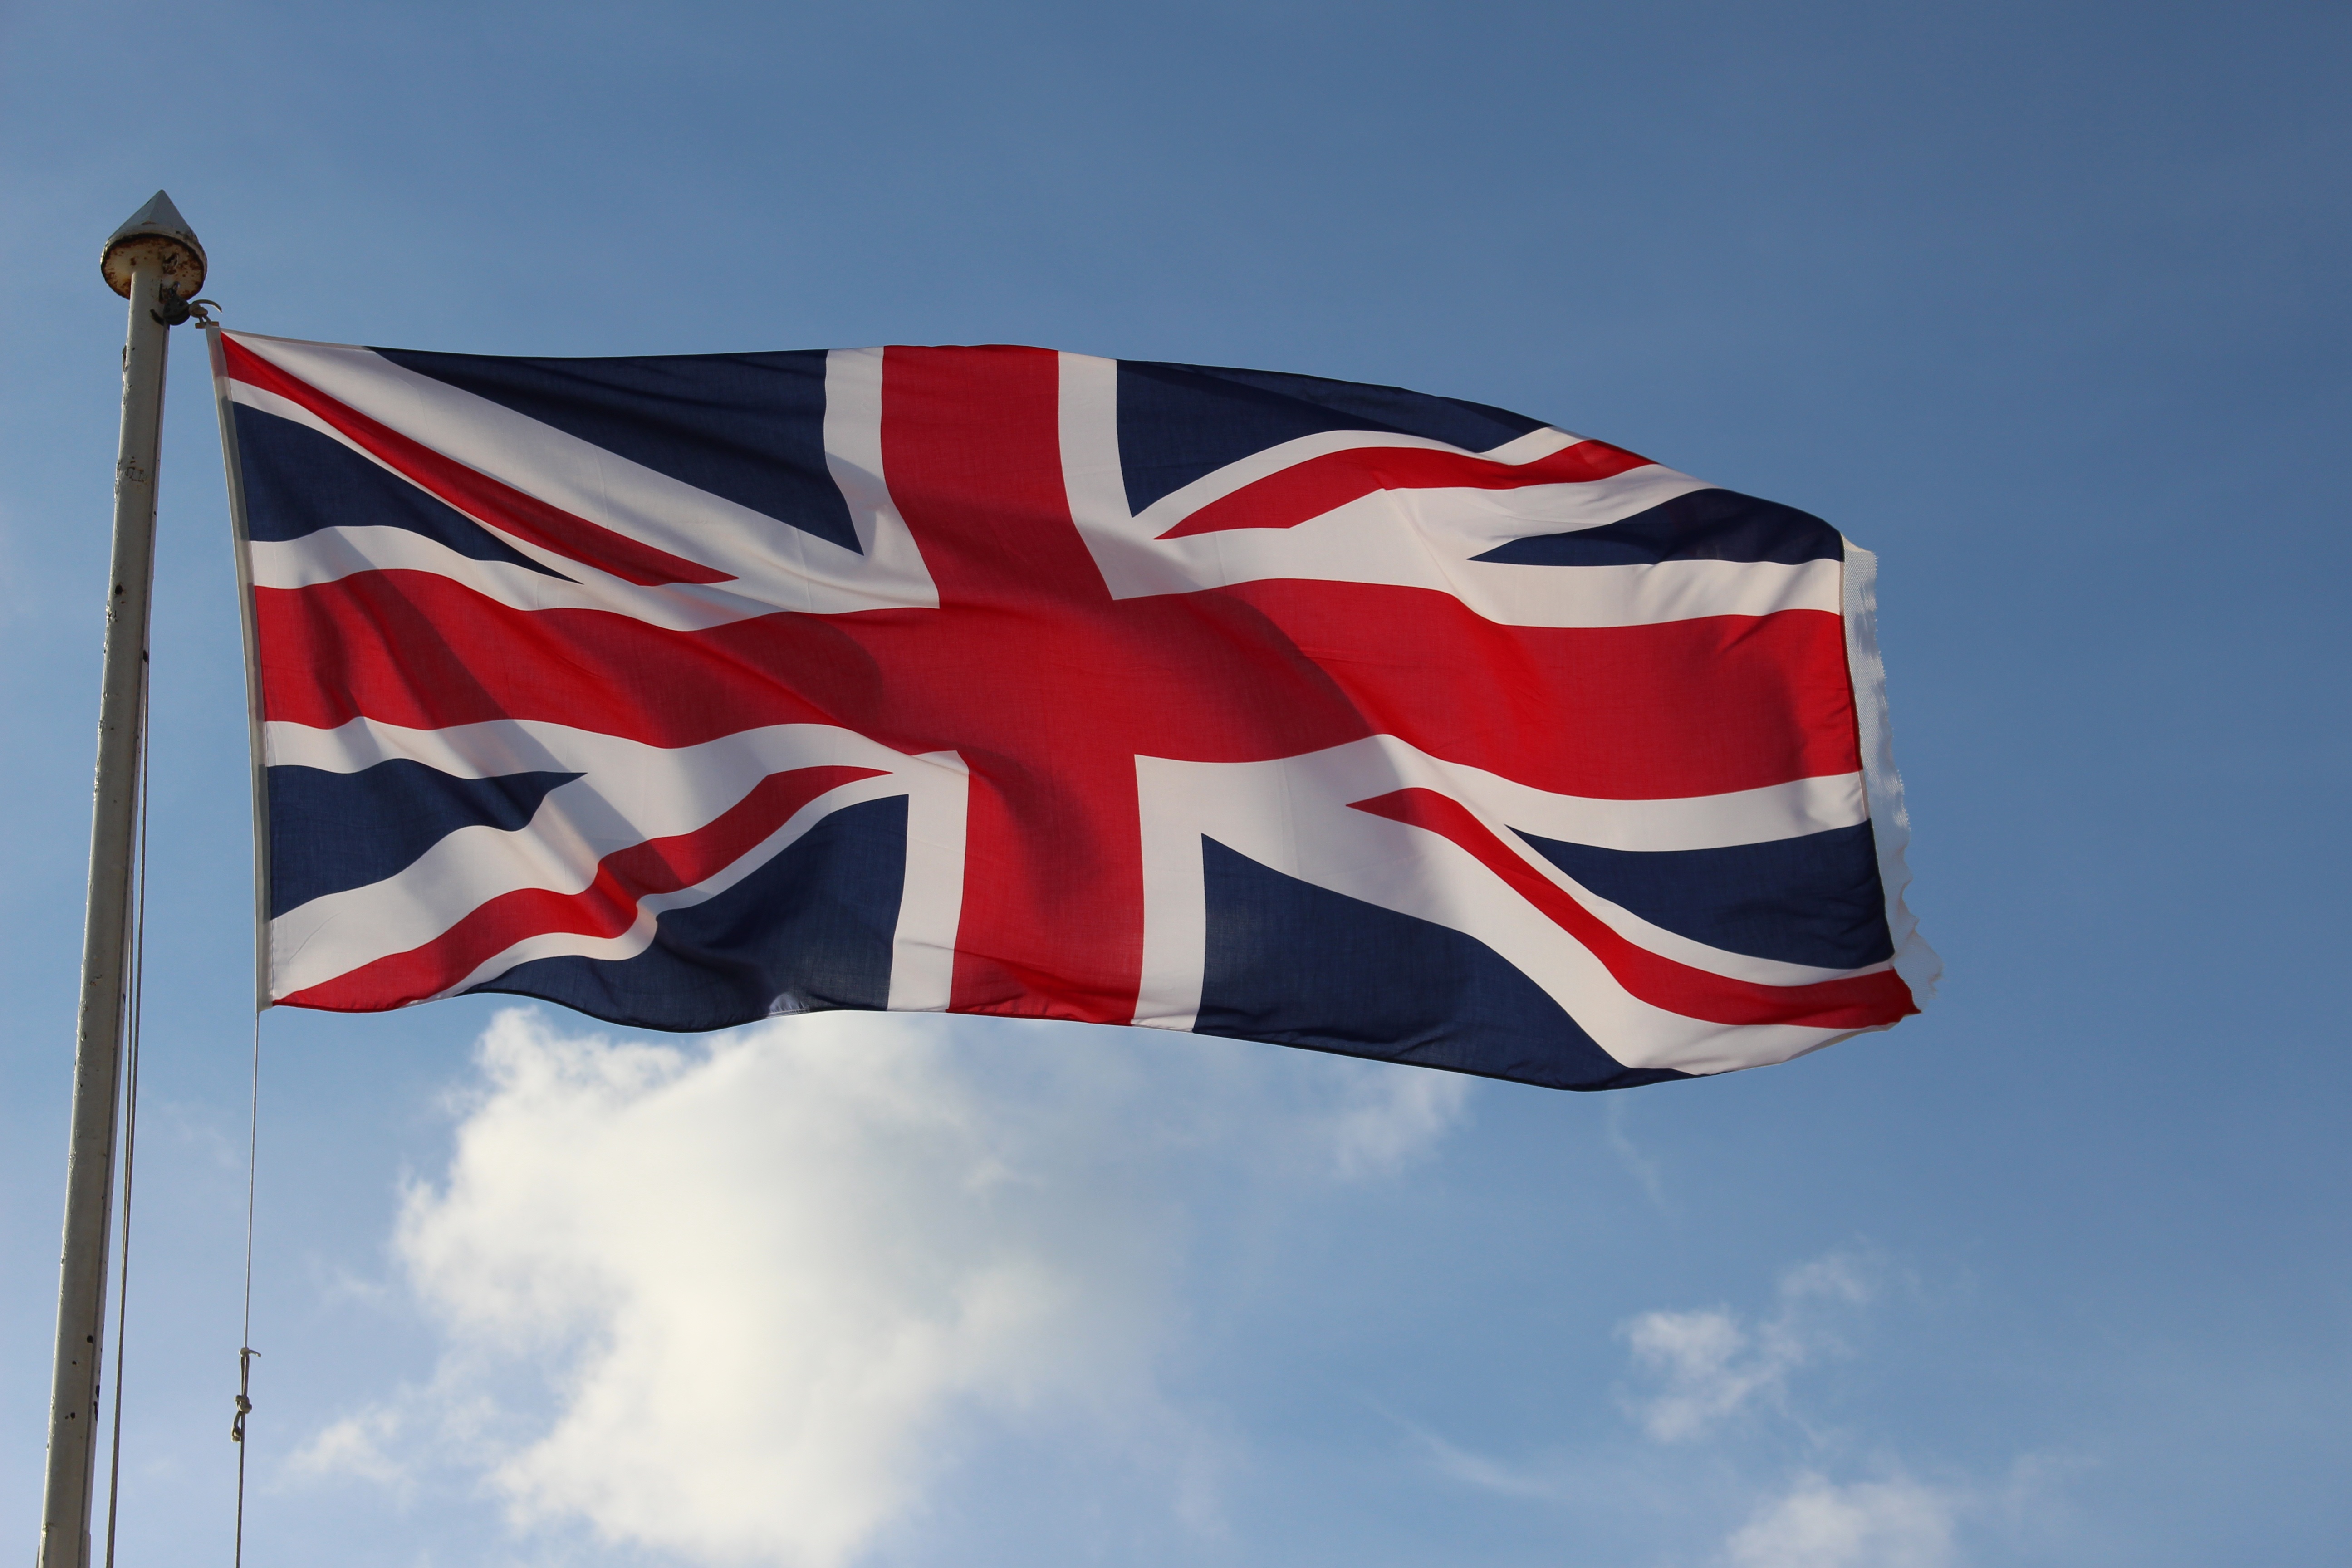
red, flag, england, united kingdom, flag of the united states